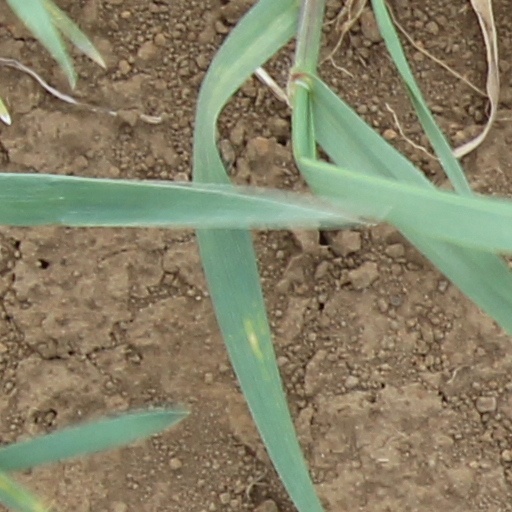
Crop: wheat